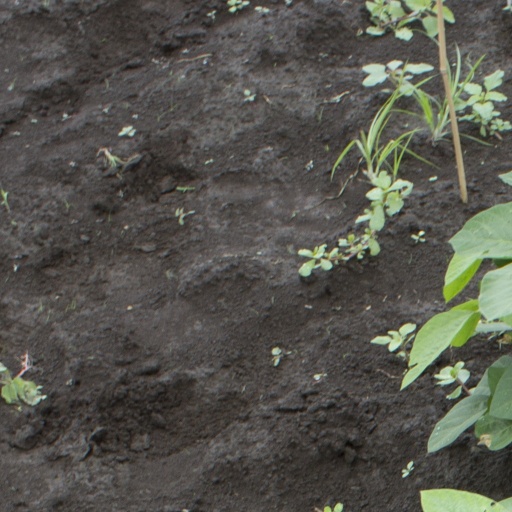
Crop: soybean